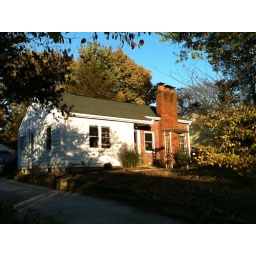
10-15-10 cute house in autumn